Sky position (RA, Dec in degrees): 218.252, 3.791
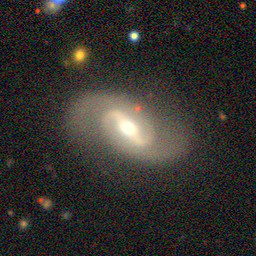
Galaxy morphology: Barred Spiral Galaxies